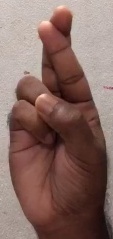
ASL sign: R